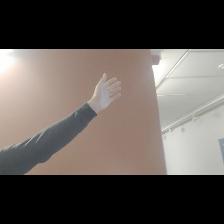
Label: Human